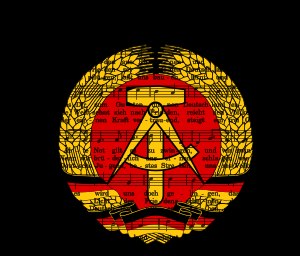
Auferstanden aus Ruinen
Noder for DDR's nationalhymne
Auferstanden aus Ruinen var DDRs nationalsang. Teksten er skrevet i 1949 af Johannes R. Becher og melodien er komponeret af Hanns Eisler. Sangen var en bestilling fra spidsen af SED og fra Præsidenten af DDR.